Jim Wilson (Australian footballer)

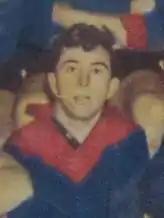

Harry "Jimmy" Lachlan Wilson (4 August 1930 – 14 July 2021) was an Australian rules footballer who played with Melbourne in the Victorian Football League (VFL).